Luis Egidio Meléndez

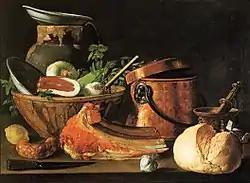
"Still Life" circa 1770

After a fire at the Alcázar of Madrid in 1753 destroyed scores of illuminated choir books, Francisco coaxed his 37-year-old son to return to Spain to help paint new miniatures. Though Meléndez eventually executed scores of still lifes for the royal household, he did not secure an official appointment to serve the king.